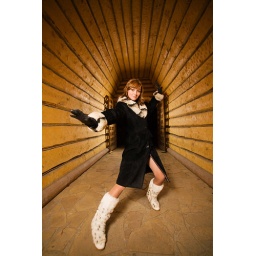
Young fashionable woman in winter dress at some corridor